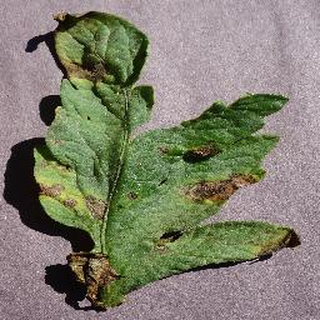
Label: tomato_early_blight